Ratoncito Pérez

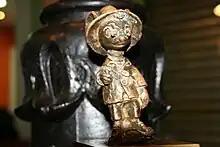
Bronze statuette of El Ratoncito Pérez

A mouse named Ratón Pérez, Ratonpérez or Ratompérez first appeared in the oral tradition folktales "La hormiguita" ( "The Little Ant"), as her gentle and timid husband, and in "The Vain Little Mouse", also as her husband. These tales were first published in "Cuentos, oraciones, adivinanzas y refranes populares" (1877) by Fernán Caballero. This character would later inspire Luis Coloma, who would make him part of Spanish traditional folklore by turning him into a sort of Tooth Fairy.